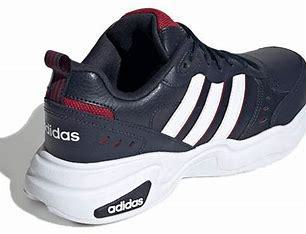
Brand: adidas
Model: neo Adidas NEO Strutter